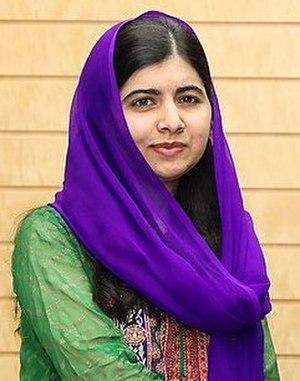
Malala Yousafzai ou Malala Yousufzai est une militante pakistanaise des droits des femmes, née le 12 juillet 1997 à Mingora, dans la province de Khyber Pakhtunkhwa, où elle s'est opposée aux talibans qui tentaient d'interdire la scolarisation des filles.